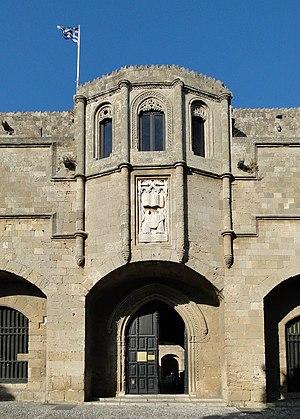
Porte principale du Musée archéologique de Rhodes (ancien Hôpital de l'Ordre de Saint-Jean), Grèce
Rhodes est la capitale de l’île de Rhodes, île grecque du Dodécanèse dans la mer Égée.
Le Musée archéologique de Rhodes est un musée situé dans la cité médiévale de Rhodes. Il contient diverses collections de pièces archéologiques de l'île de Rhodes.